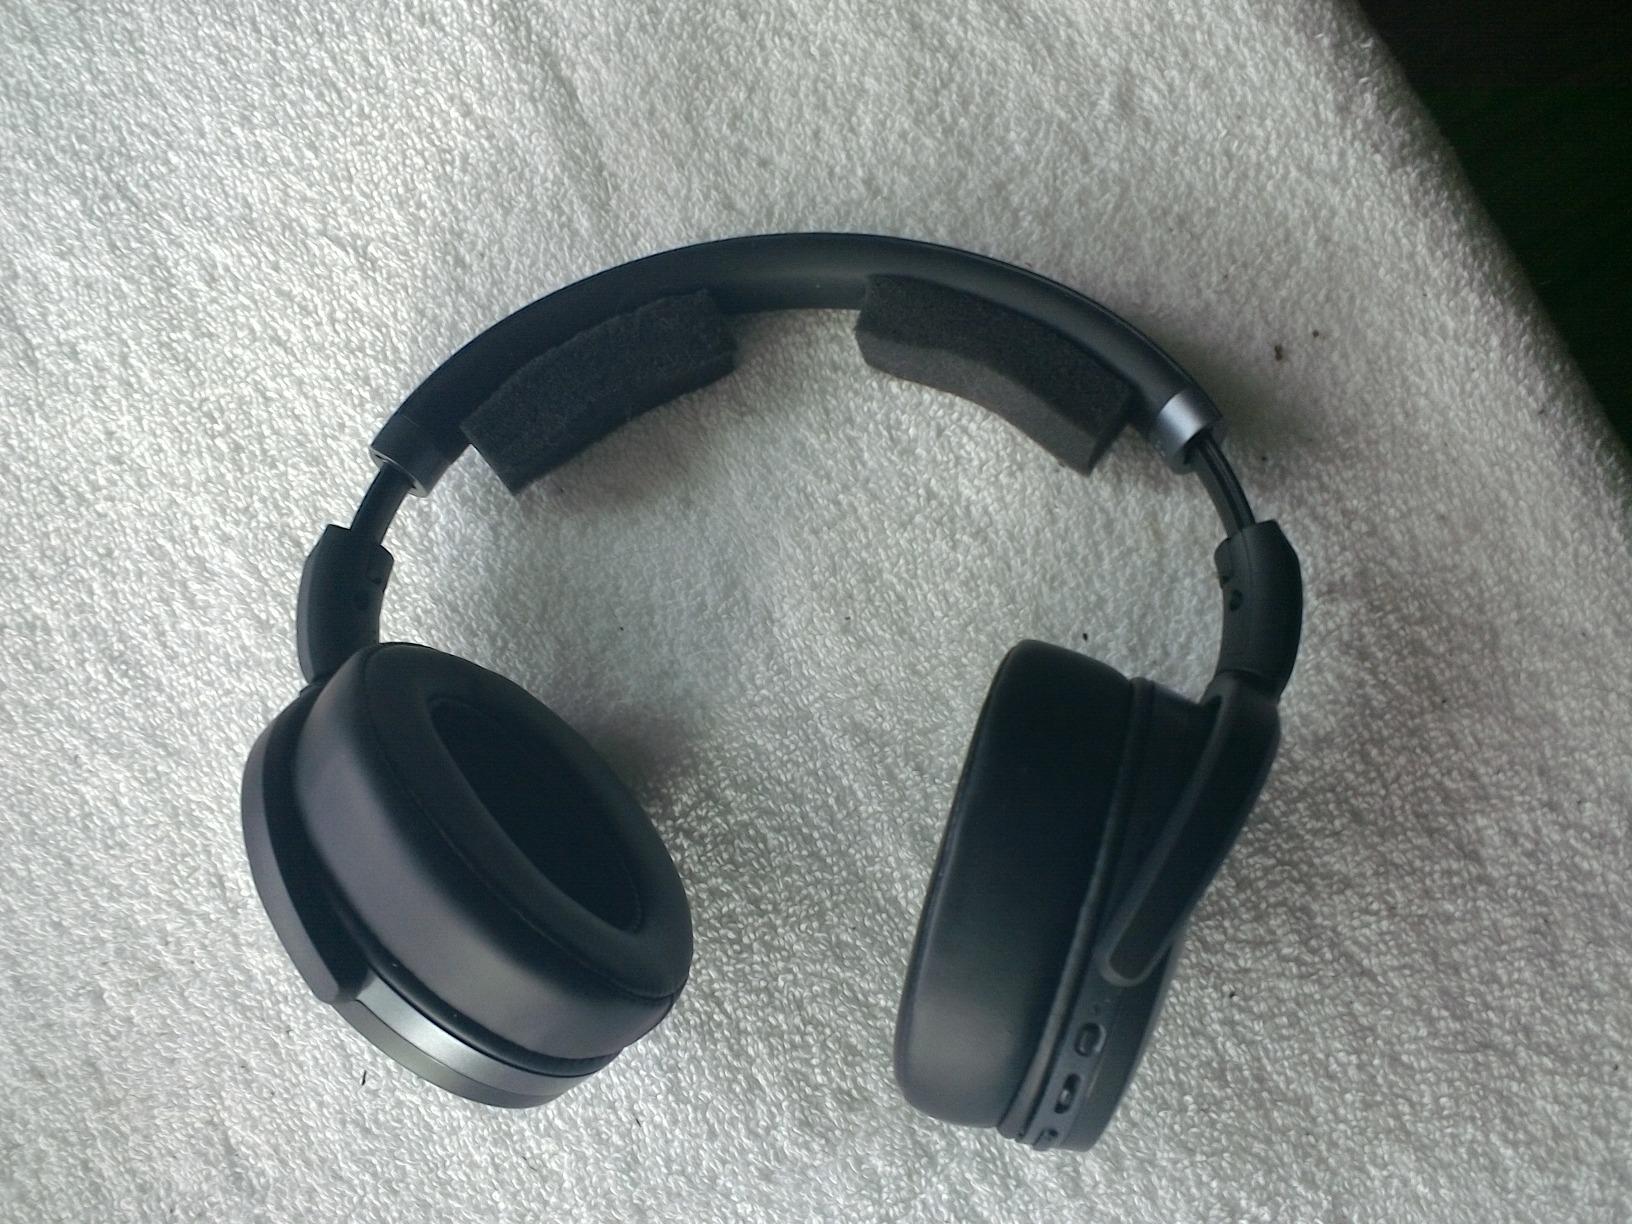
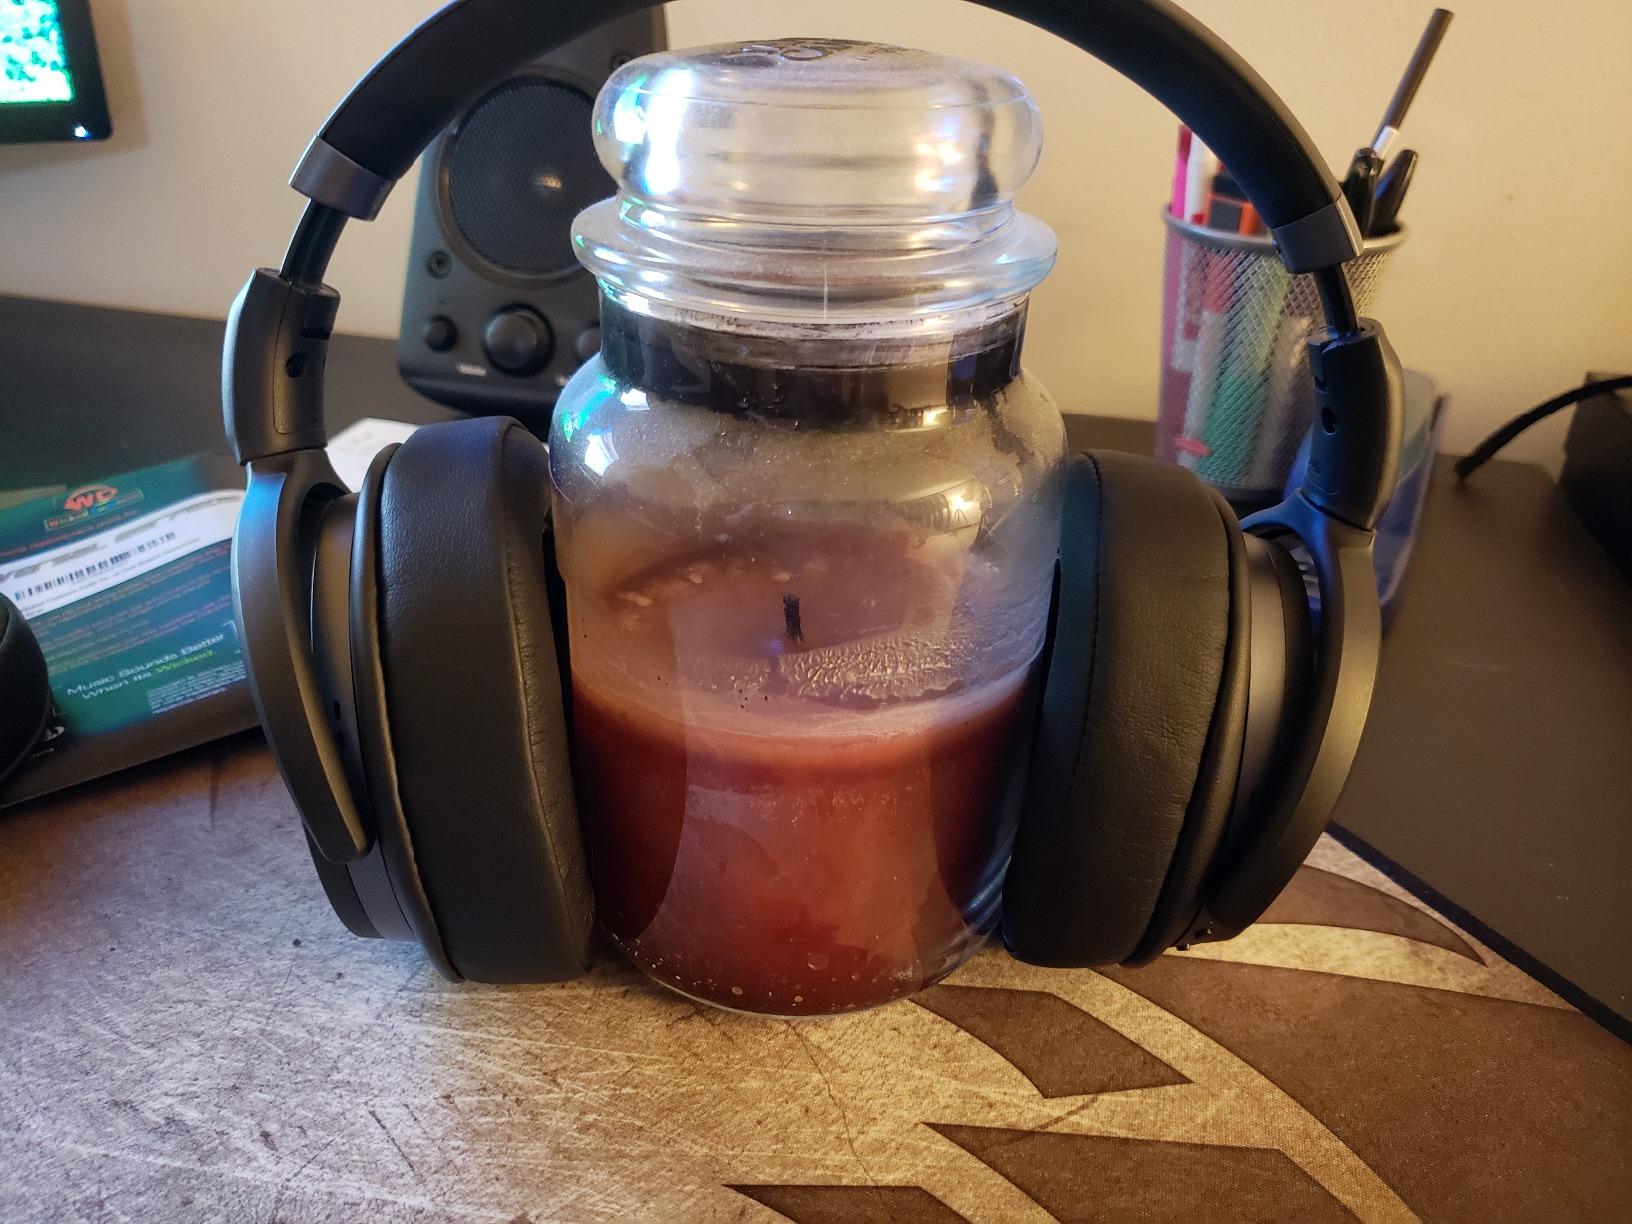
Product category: headphones
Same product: yes